Maddison Elliott

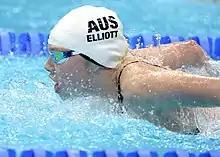
Elliott at the 2012 Summer Paralympics

Her success at the IPC World Championships led to her being awarded Swimming Australia's 2015 Paralympic Swimmer of the Year. In November 2015, she was awarded the New South Wales Institute of Sport Regional Athlete of the Year.